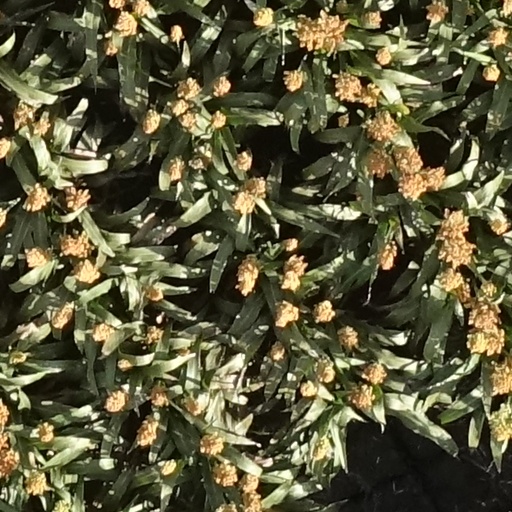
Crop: sorghum